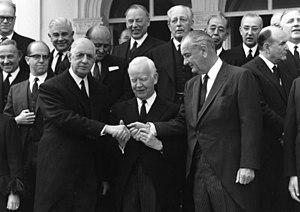
Les relations entre la France et les États-Unis ont débuté avant même la création des États-Unis d'Amérique. Le 3 mai 1803, Napoléon vend la Louisiane aux Américains. Depuis la guerre d'indépendance des États-Unis, la France est l'un de ses meilleurs alliés politiques. Mais malgré de constantes relations diplomatiques, ces deux pays sont souvent en conflit sur de nombreux dossiers.
1967 est une année commune commençant un dimanche.